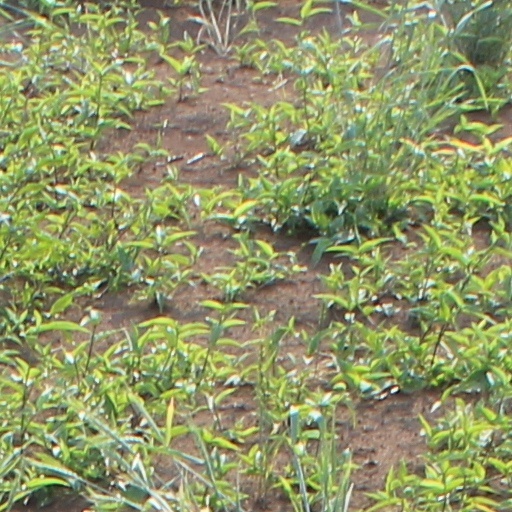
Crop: wheat